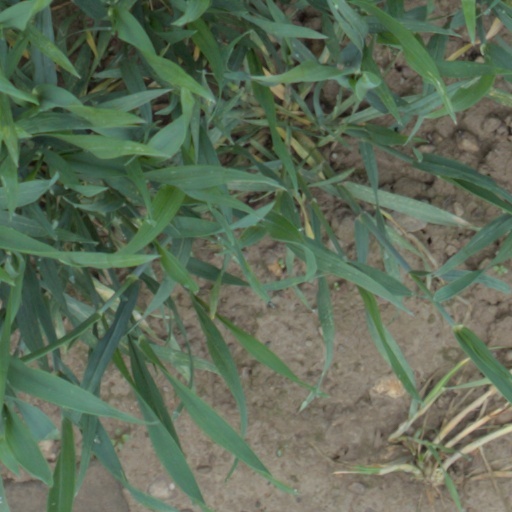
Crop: wheat